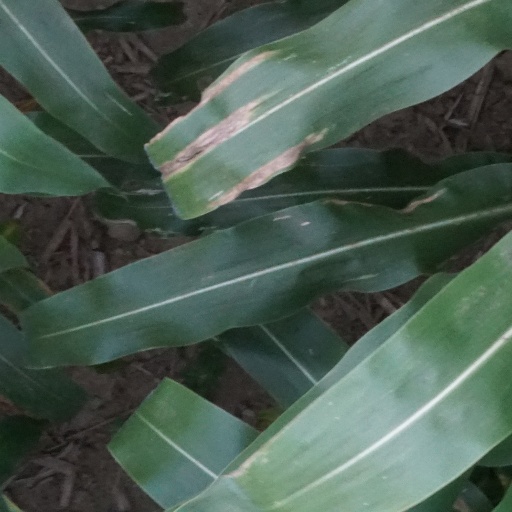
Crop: maize; corn